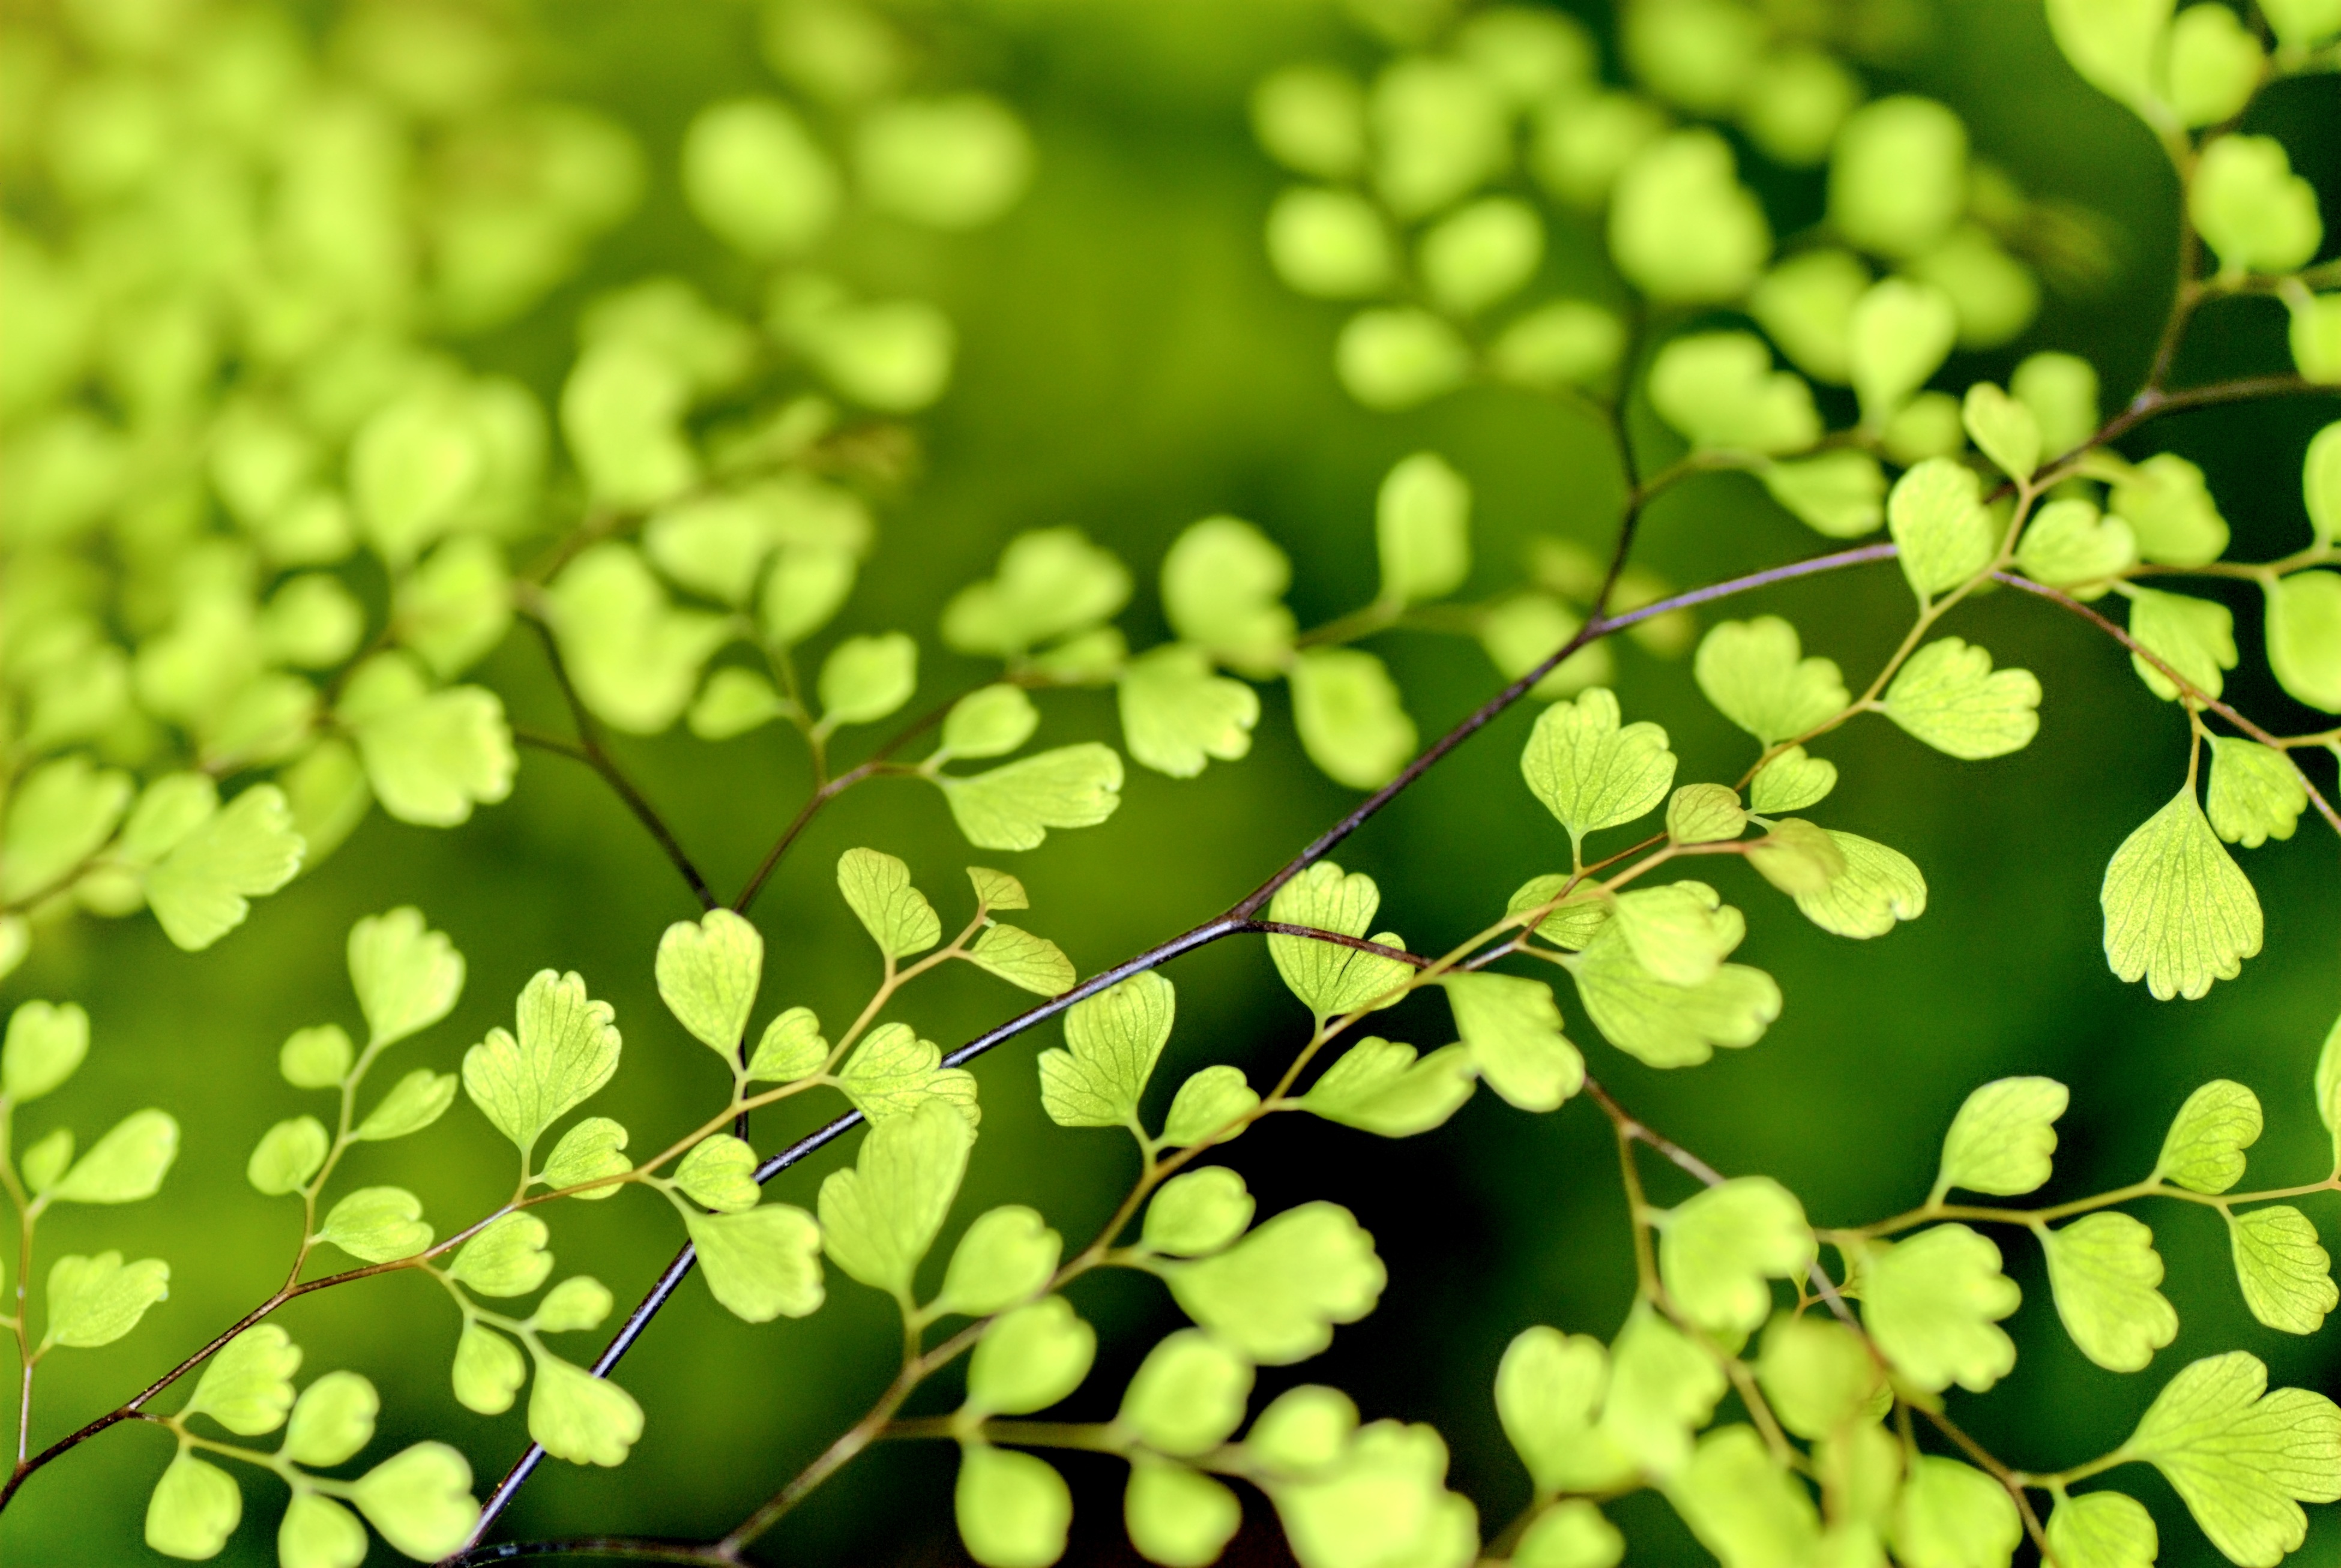
tree, nature, branch, plant, sunlight, leaf, flower, spring, green, produce, botany, yellow, flora, plants, flowers, beauty, ecosystem, macro photography, flowering plant, maidenhair tree, annual plant, plant stem, land plant